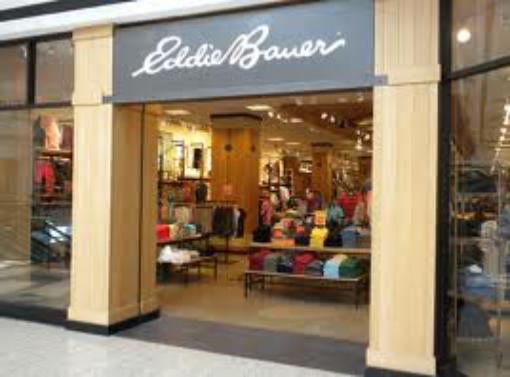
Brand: Eddie Bauer
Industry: Clothes